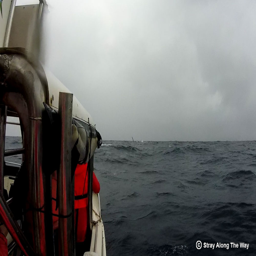
whales displaying in the grey ocean